Anthony Muirhead

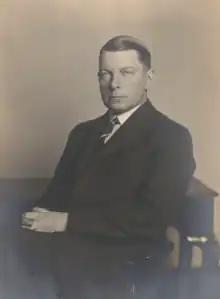

Lieutenant-Colonel Anthony John Muirhead MC & Bar TD (4 November 1890 – 29 October 1939) was a Conservative Party politician in the United Kingdom. He was educated at Eton College, the Royal Military Academy, Woolwich, and then at Magdalen College, Oxford. He was elected at the 1929 general election as Member of Parliament (MP) for Wells in Somerset, and held the seat until his death in 1939, aged 48.